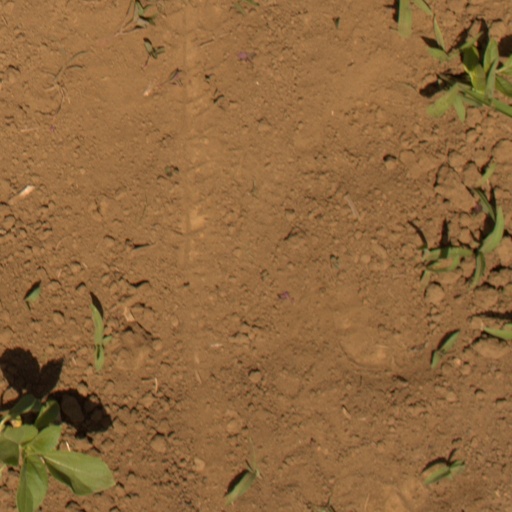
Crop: Jerusalem artichoke